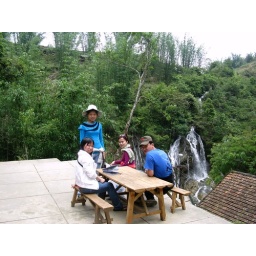
Still having a Chinese girl standing over there ;-).